Relative dating

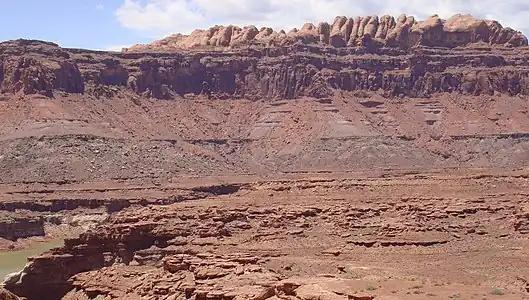
The Permian through Jurassic stratigraphy of the Colorado Plateau area of southeastern Utah is a great example of Original Horizontality and the Law of Superposition, two important ideas used in relative dating. These strata make up much of the famous prominent rock formations in widely spaced protected areas such as Capitol Reef National Park and Canyonlands National Park. From top to bottom: Rounded tan domes of the Navajo Sandstone, layered red Kayenta Formation, cliff-forming, vertically jointed, red Wingate Sandstone, slope-forming, purplish Chinle Formation, layered, lighter-red Moenkopi Formation, and white, layered Cutler Formation sandstone. Photo from Glen Canyon National Recreation Area, in Utah.

Relative dating is the science of determining the relative order of past events (i.e., the age of an object in comparison to another), without necessarily determining their absolute age (i.e., estimated age). In geology, rock or superficial deposits, fossils and lithologies can be used to correlate one stratigraphic column with another. Prior to the discovery of radiometric dating in the early 20th century, which provided a means of absolute dating, archaeologists and geologists used relative dating to determine ages of materials. Though relative dating can only determine the "sequential order" in which a series of events occurred, not "when" they occurred, it remains a useful technique. Relative dating by biostratigraphy is the preferred method in paleontology and is, in some respects, more accurate. The Law of Superposition, which states that older layers will be deeper in a site than more recent layers, was the summary outcome of 'relative dating' as observed in geology from the 17th century to the early 20th century.